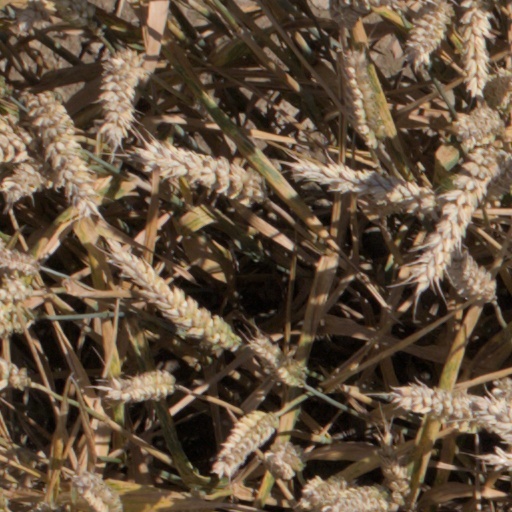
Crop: wheat